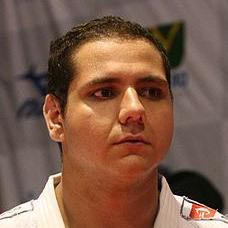
Age: 23